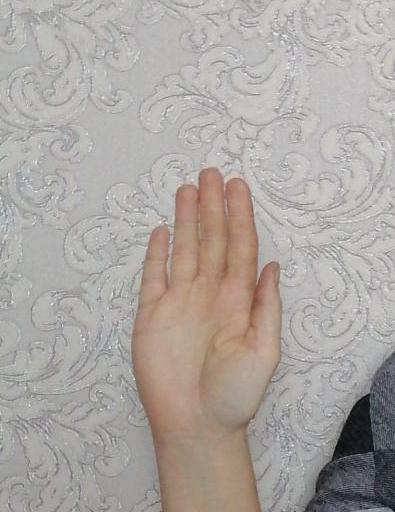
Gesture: stop